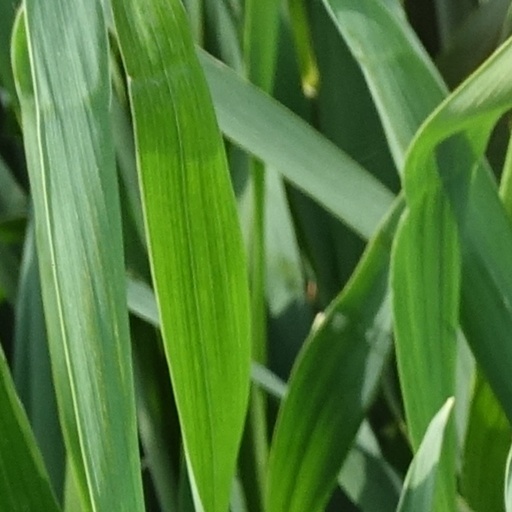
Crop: wheat